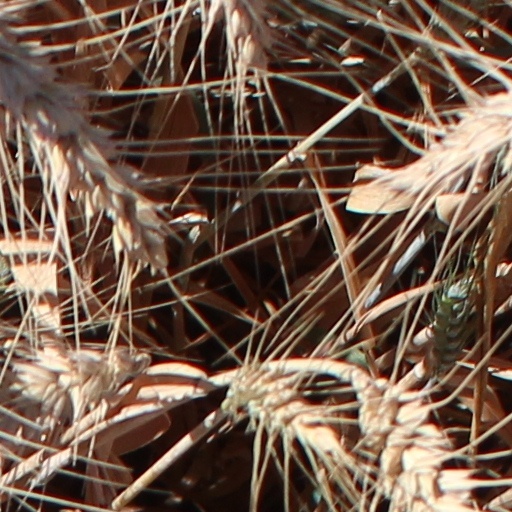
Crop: wheat